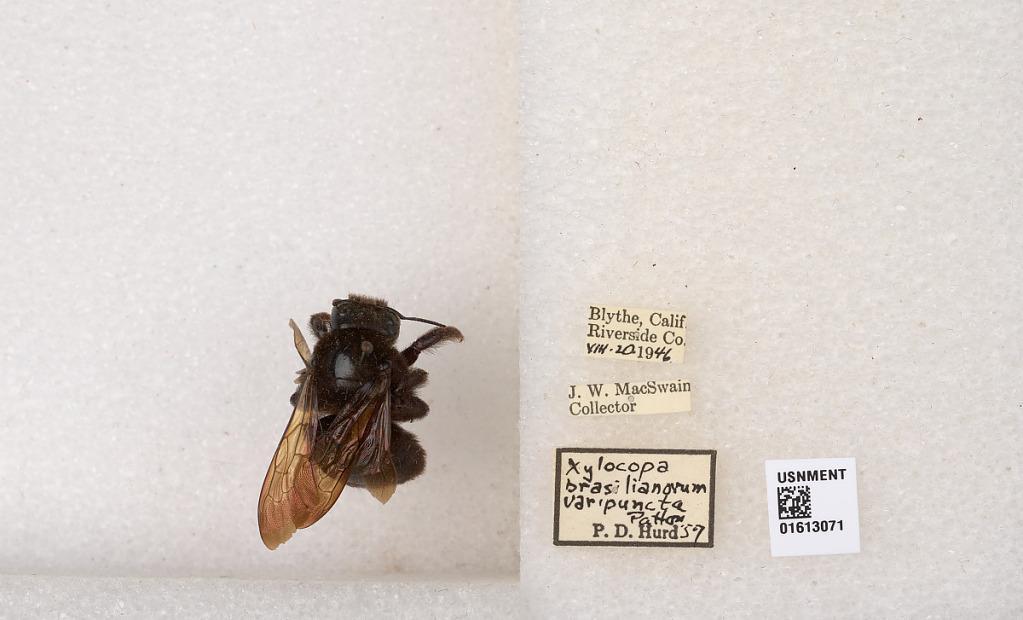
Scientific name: Xylocopa (Neoxylocopa) varipuncta Patton
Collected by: J. MacSwain
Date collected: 1946-8-20
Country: United States
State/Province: California
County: Riverside
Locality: Blythe
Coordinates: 33.6103, -114.596
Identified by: Hurd, P. D.